Y&T

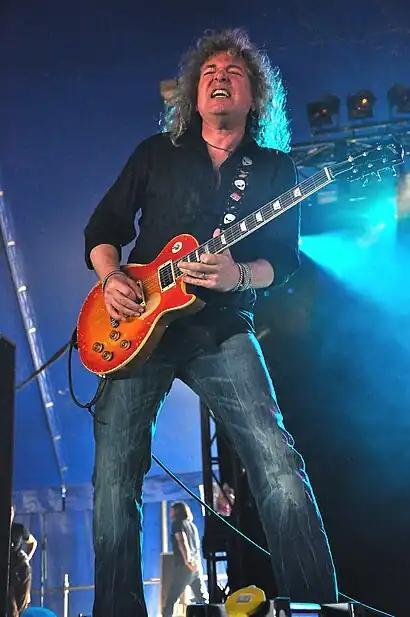
Dave Meniketti at Download Festival 2010, Donington, UK

In June 2010, Y&T toured the world in support of "Facemelter", performing the big European summer festivals, such as Sweden Rock, Download Festival at Donington Park, UK, and Hellfest in Clisson, France. During this world tour, bassist Kennemore experienced health issues; that summer, while on the US leg of the 2010 world tour, he was diagnosed with stage IV lung cancer. Upon receiving doctor's orders to leave the tour and begin treatment, Kennemore urged Meniketti to find a replacement and continue touring.